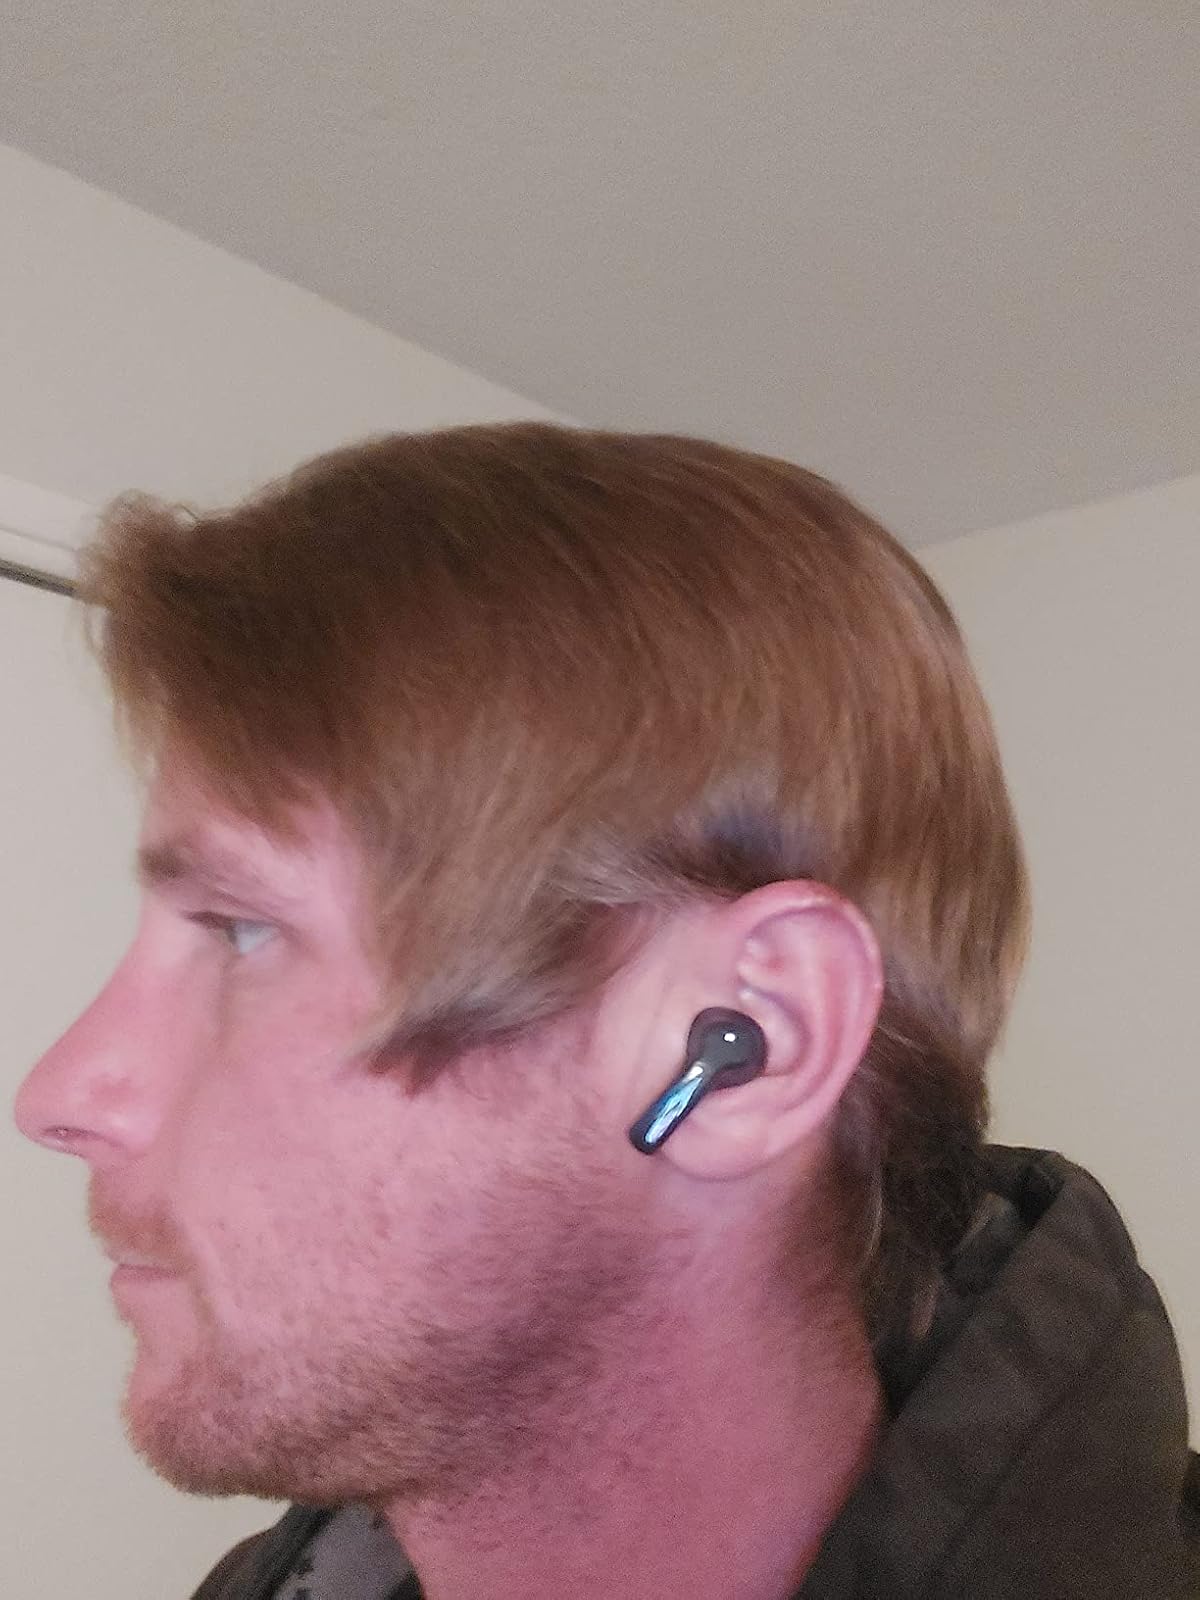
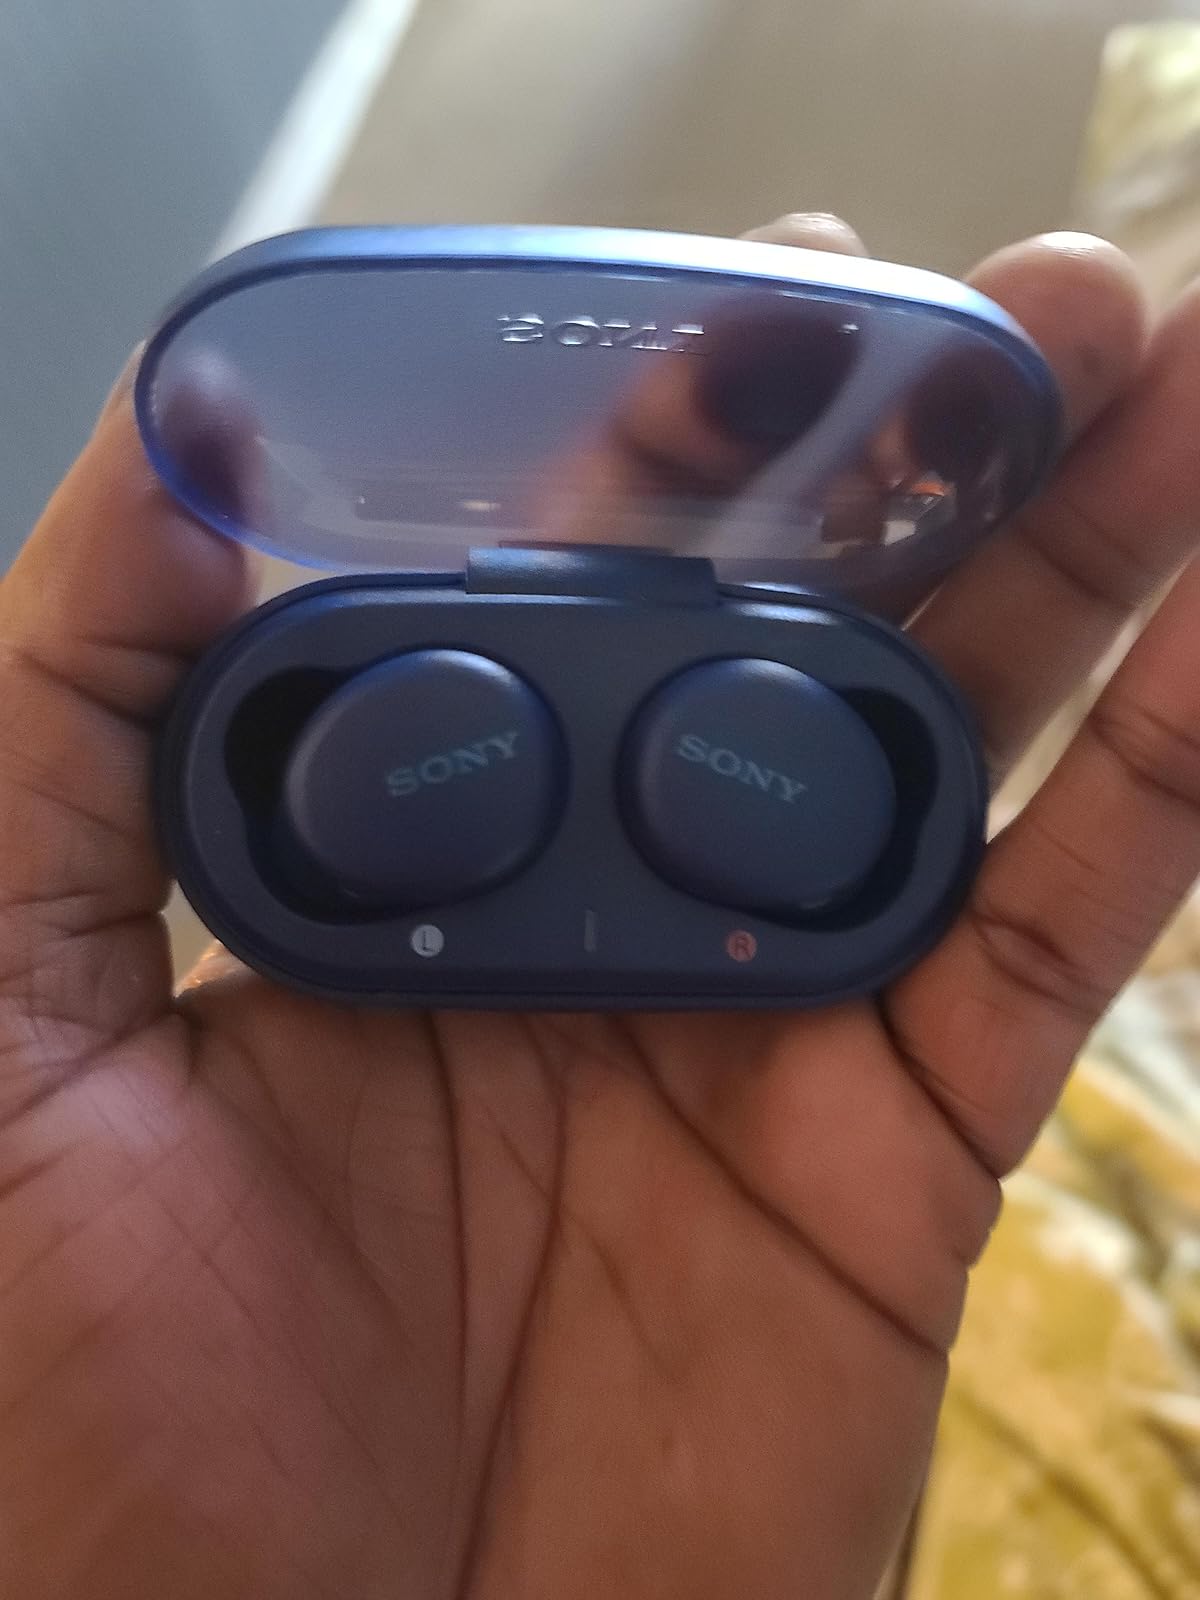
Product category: earbuds
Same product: no